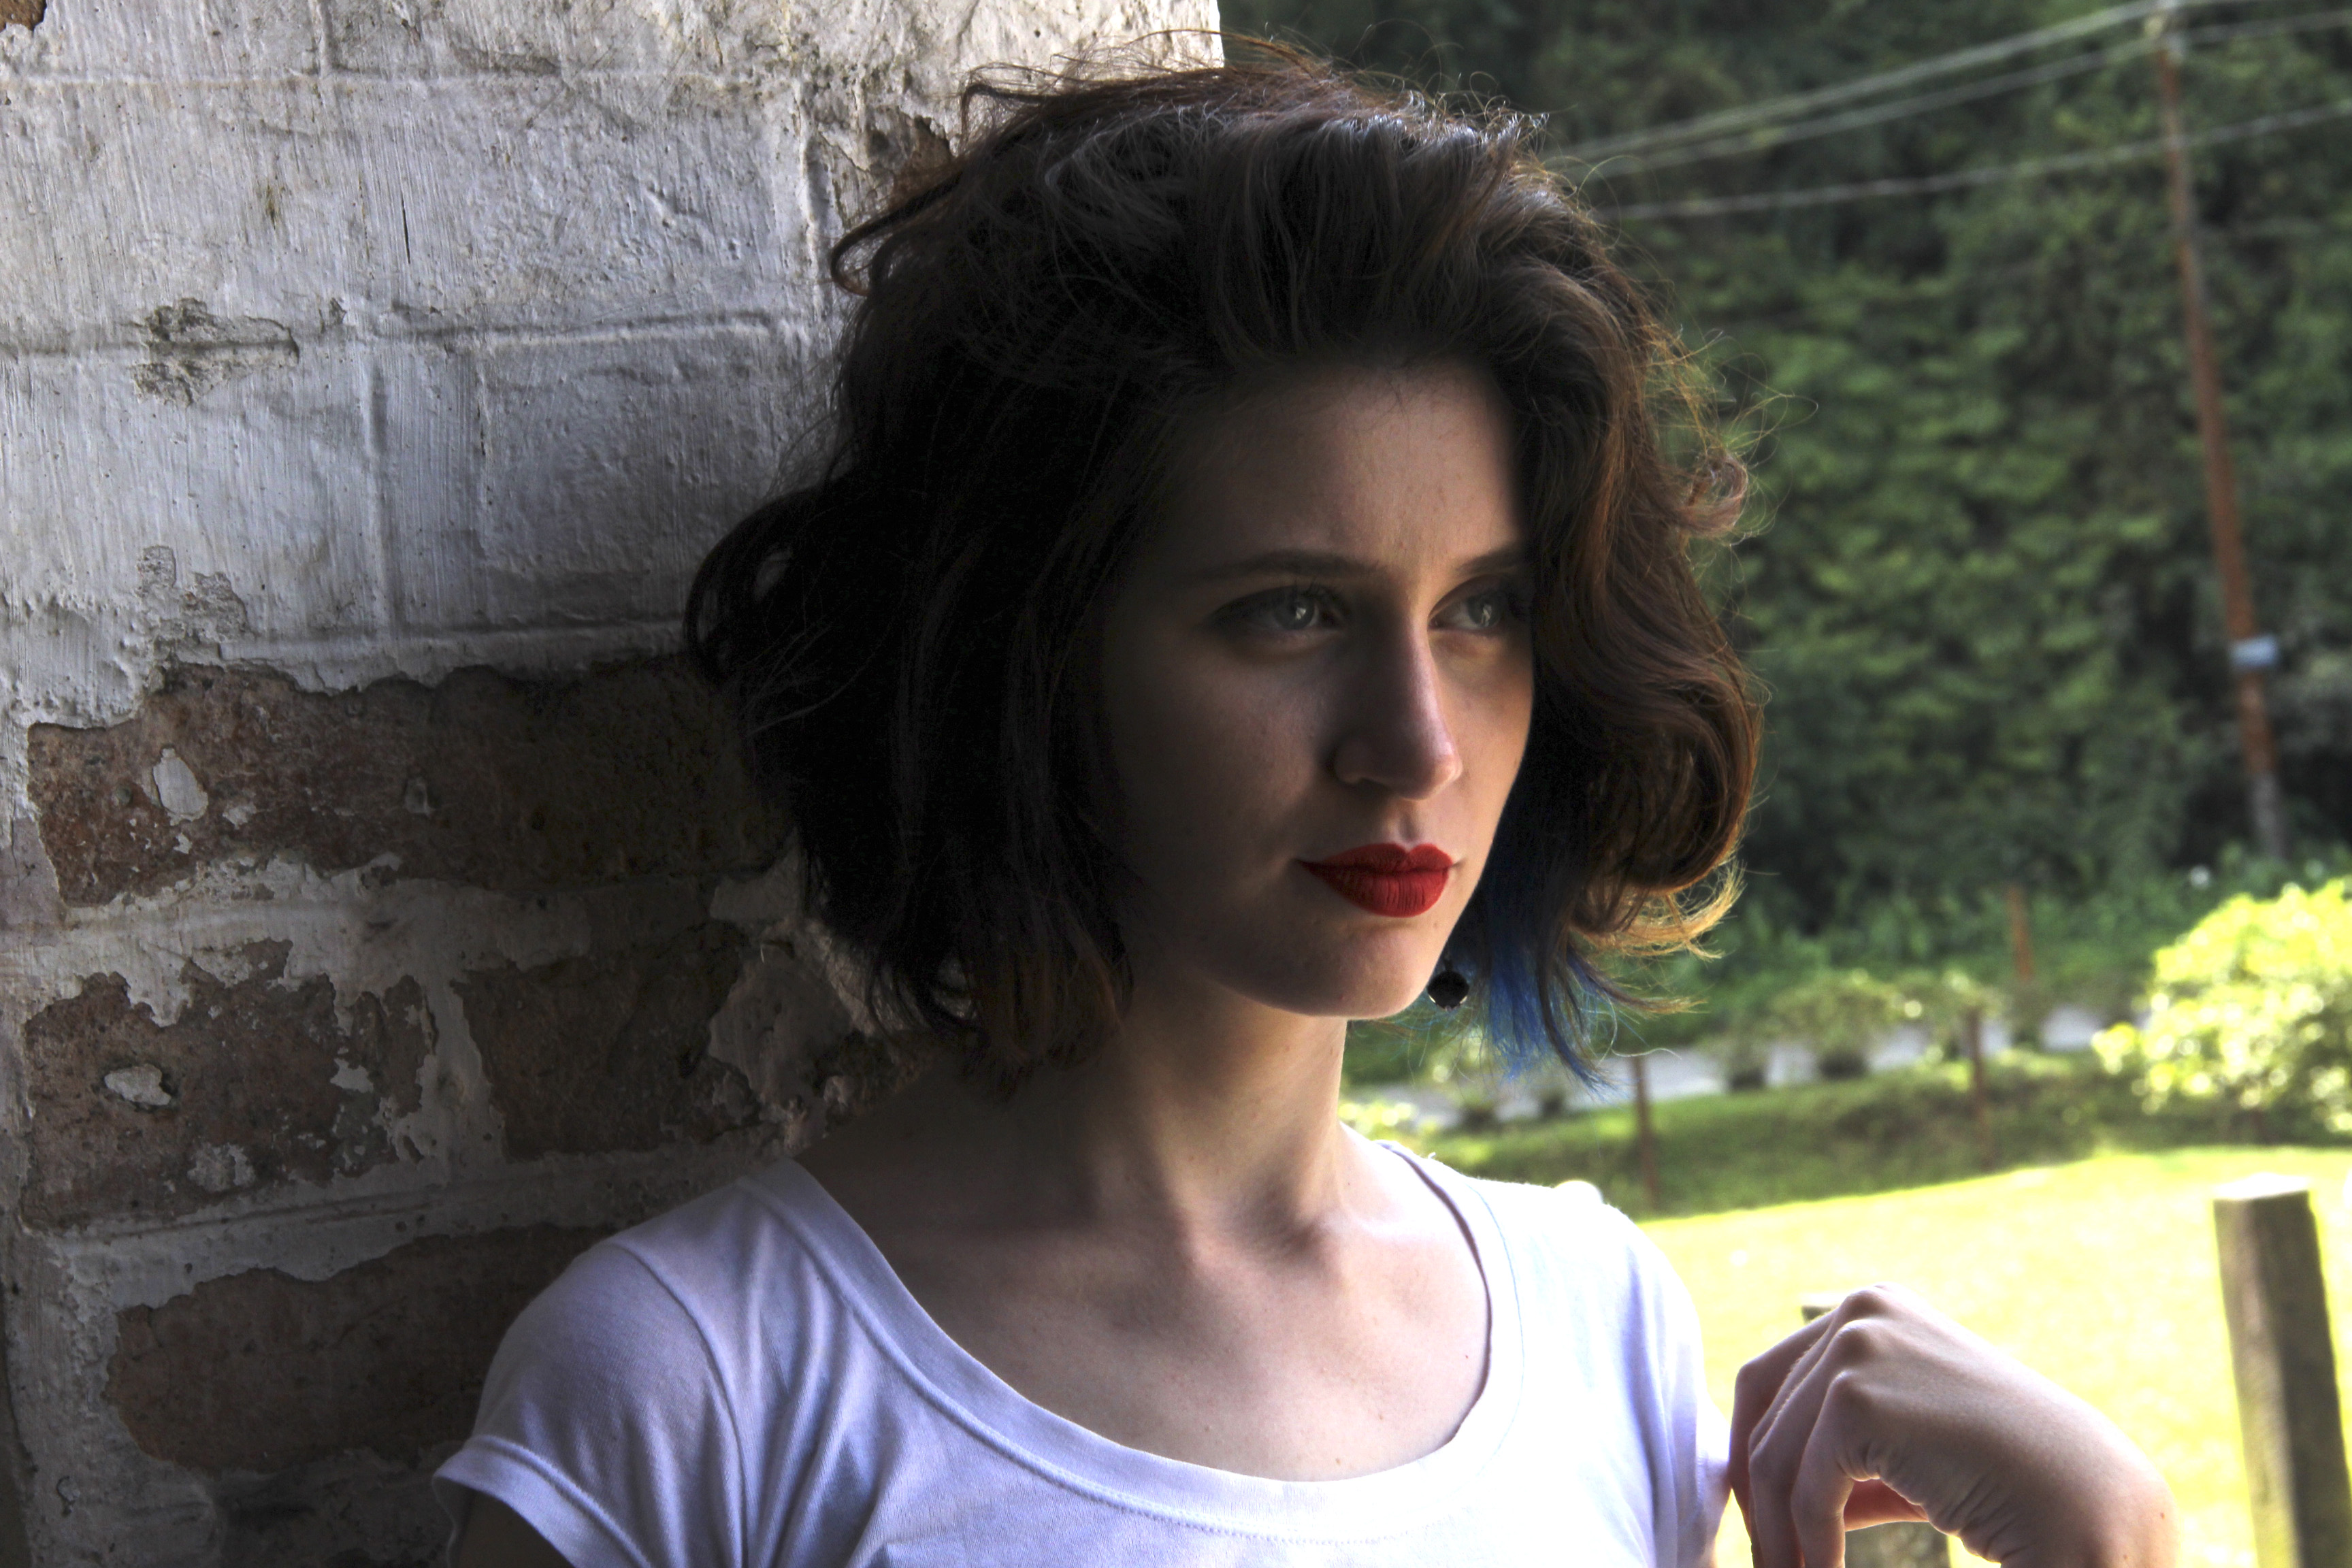
look, human hair color, girl, beauty, hairstyle, eye, black hair, brown hair, long hair, photo shoot, portrait photography